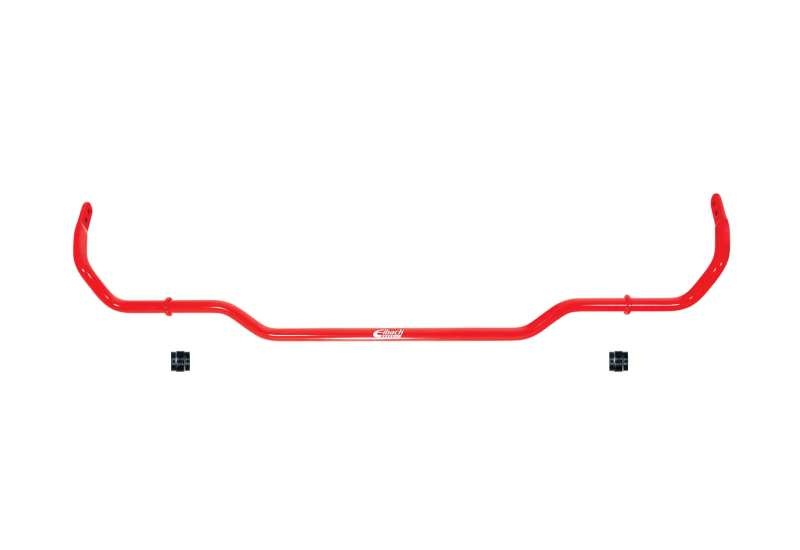
Eibach Rear Sway Bar for 2007-2016 Volkswagen Eos 2.0L Turbo FWD
Improve your car's performance and handling with the Eibach Anti-Roll-Kit for the 2007-2016 Volkswagen Eos 2.0L Turbo FWD This kit is designed to reduce body roll when cornering, resulting in improved stability, better handling, and increased driver confidence. The kits include front and/or rear stabilizer bars made from high-strength steel for durability and precision along with all necessary mounting hardware. Installing this kit is a great way to take your driving experience to the next level! While Eibach's PRO-KIT and SPORTLINE spring sets are regarded as the primary suspension enhancement components, the Eibach ANTI-ROLL-KIT allows critical fine-tuning of your car€™s handling characteristics. The Eibach Sway Bar kit reduces body roll through increased stiffness over stock bars. The result: improved handling and cornering grip in any performance-driving situation. Standard Features Improved handling and stability when cornering Reduced body roll Better weight distribution Adjustable sway bars allow you to fine-tune handling characteristics Downloads Installation Instructions (PDF) - D3207.pdf Specifications Part Number 8598.312 Part Name Rear Sway Bar Vehicle 2007-2016 Volkswagen Eos 2.0L Turbo FWD Quantity Rear Sway Bar Notes Rear Sway Bar is Solid and 2 Way-Adjustable. Country of Origin Germany, USA, China Vehicle Fitment 2007 Volkswagen Eos 2.0L Turbo FWD 2008 Volkswagen Eos 2.0L Turbo FWD 2009 Volkswagen Eos 2.0L Turbo FWD 2010 Volkswagen Eos 2.0L Turbo FWD 2011 Volkswagen Eos 2.0L Turbo FWD 2012 Volkswagen Eos 2.0L Turbo FWD 2013 Volkswagen Eos 2.0L Turbo FWD 2014 Volkswagen Eos 2.0L Turbo FWD 2015 Volkswagen Eos 2.0L Turbo FWD 2016 Volkswagen Eos 2.0L Turbo FWD
Brand: Eibach
Category: Vehicles & Parts > Vehicle Parts & Accessories > Motor Vehicle Parts > Motor Vehicle Suspension Parts > Sway Bars